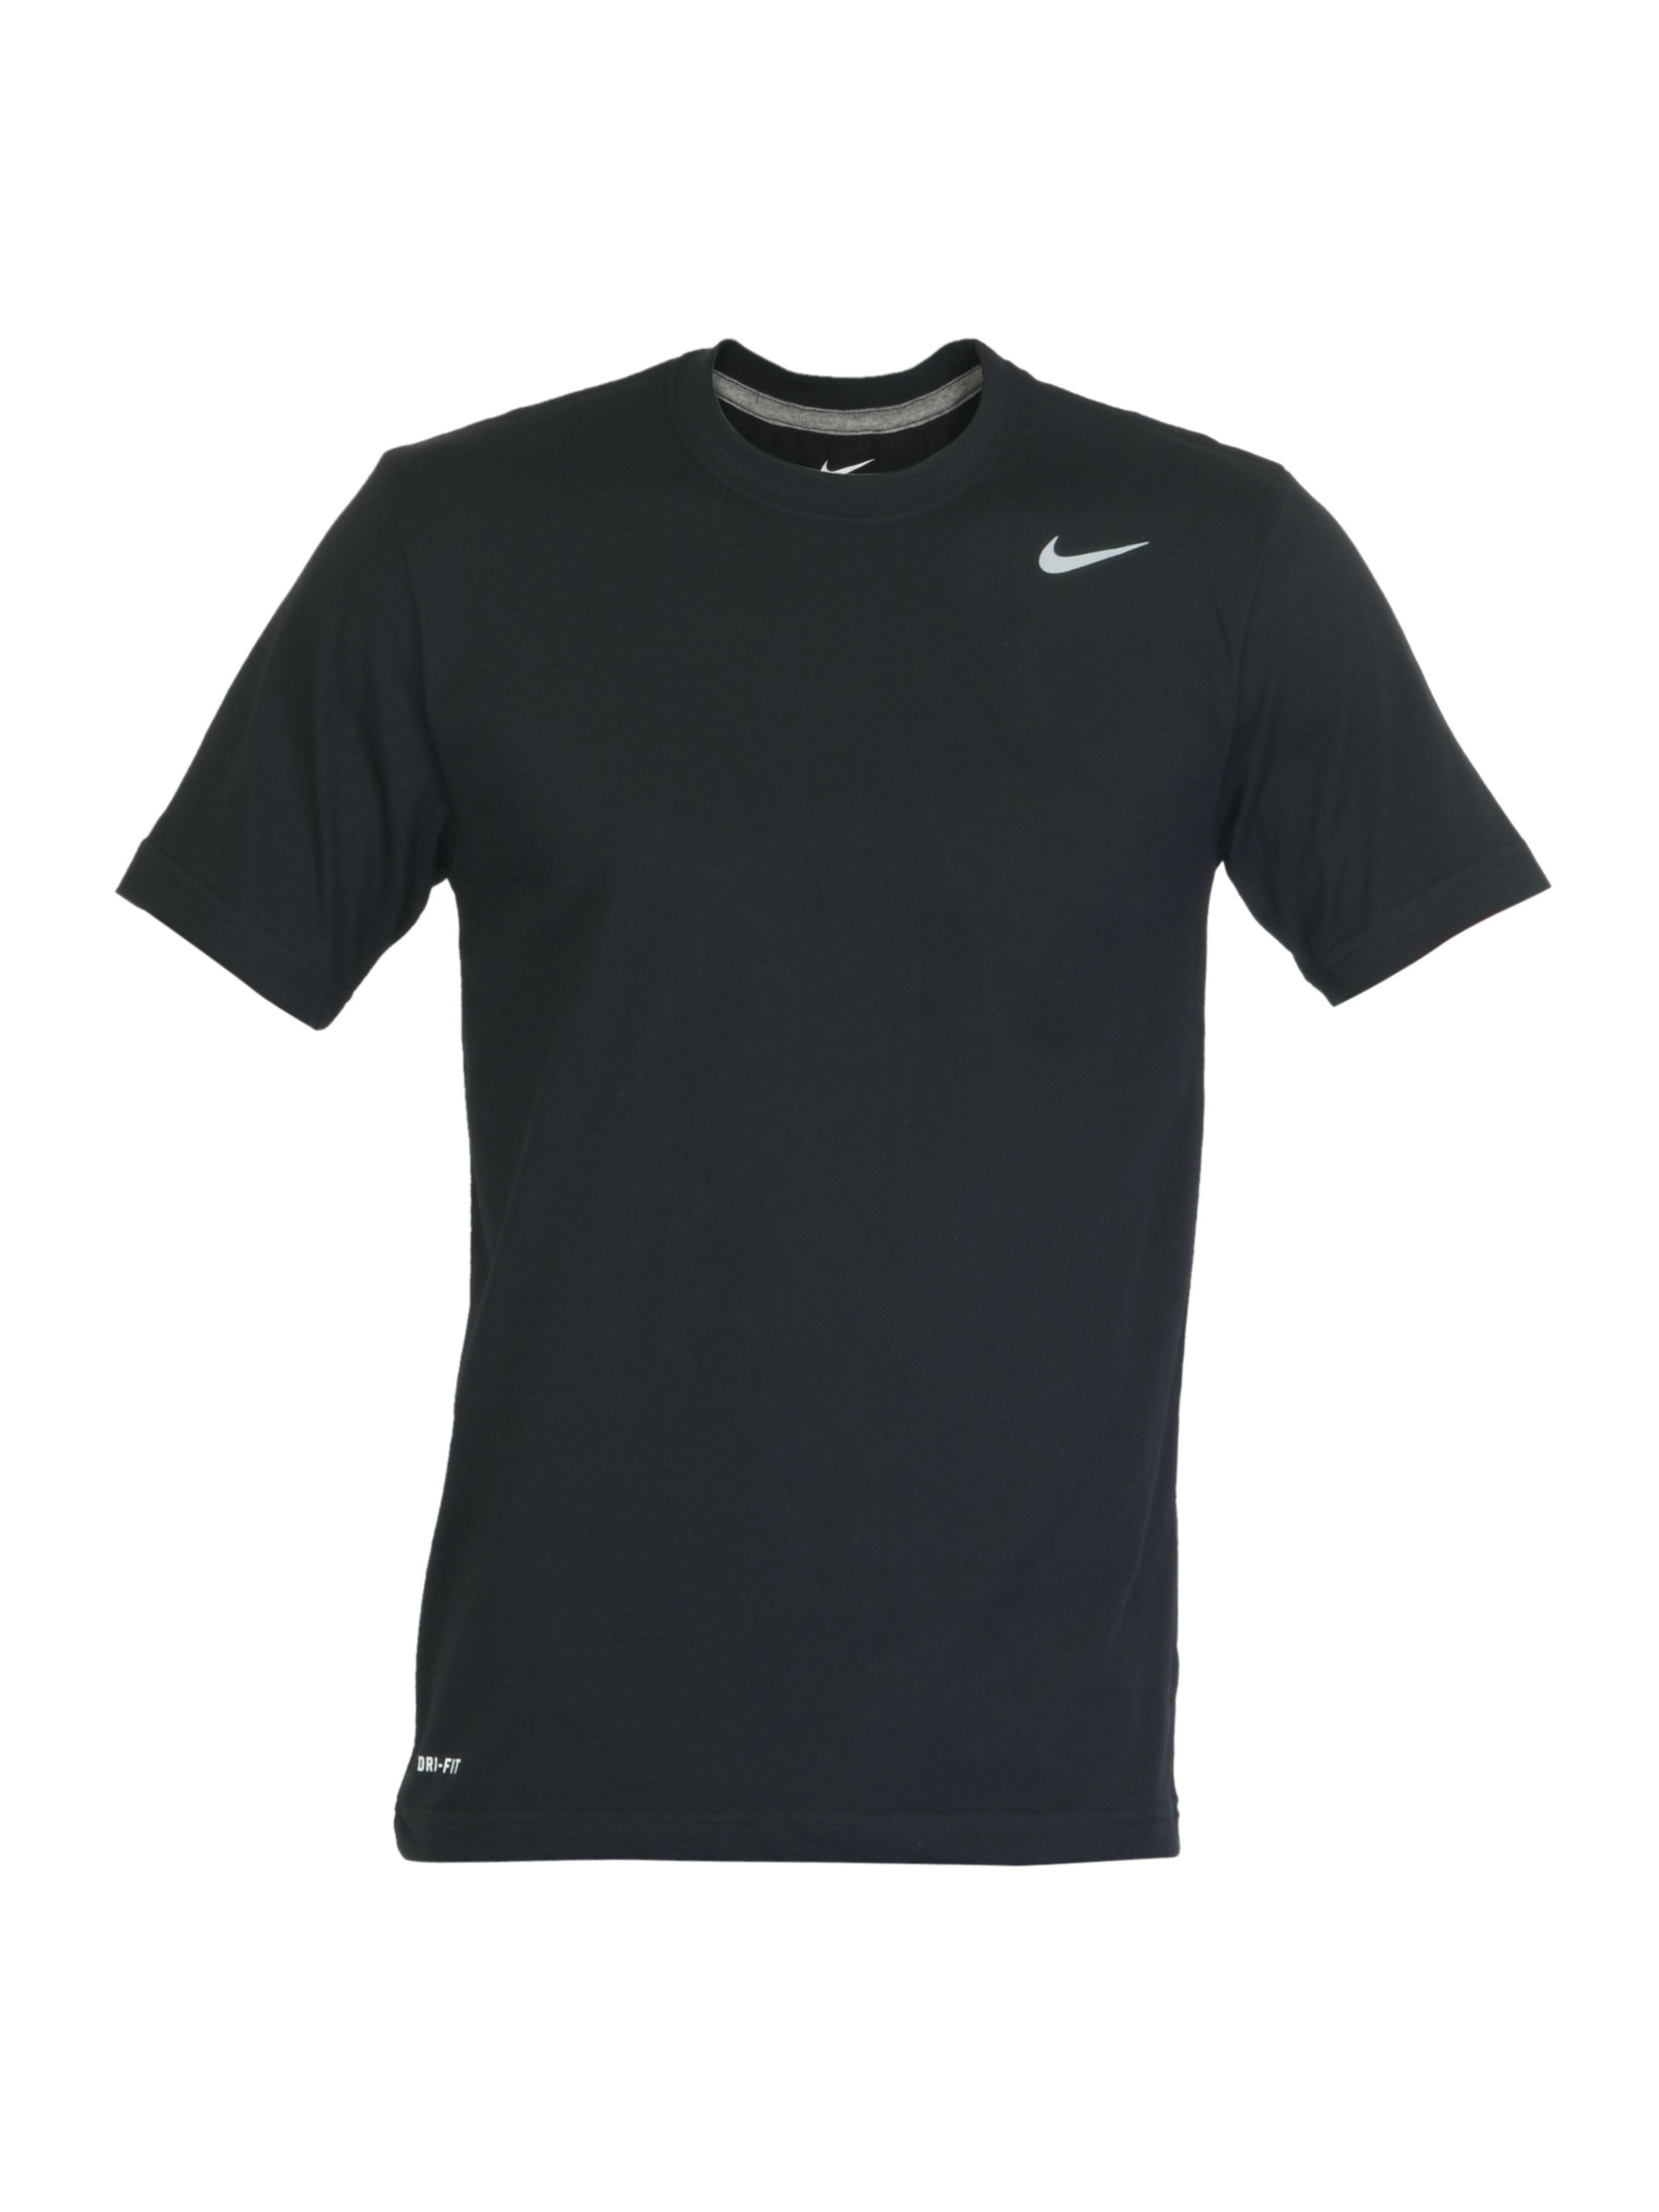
Nike Men Trainning Black T-shirt
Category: Apparel / Topwear / Tshirts
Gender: Men
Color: Black
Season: Summer 2012
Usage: Sports